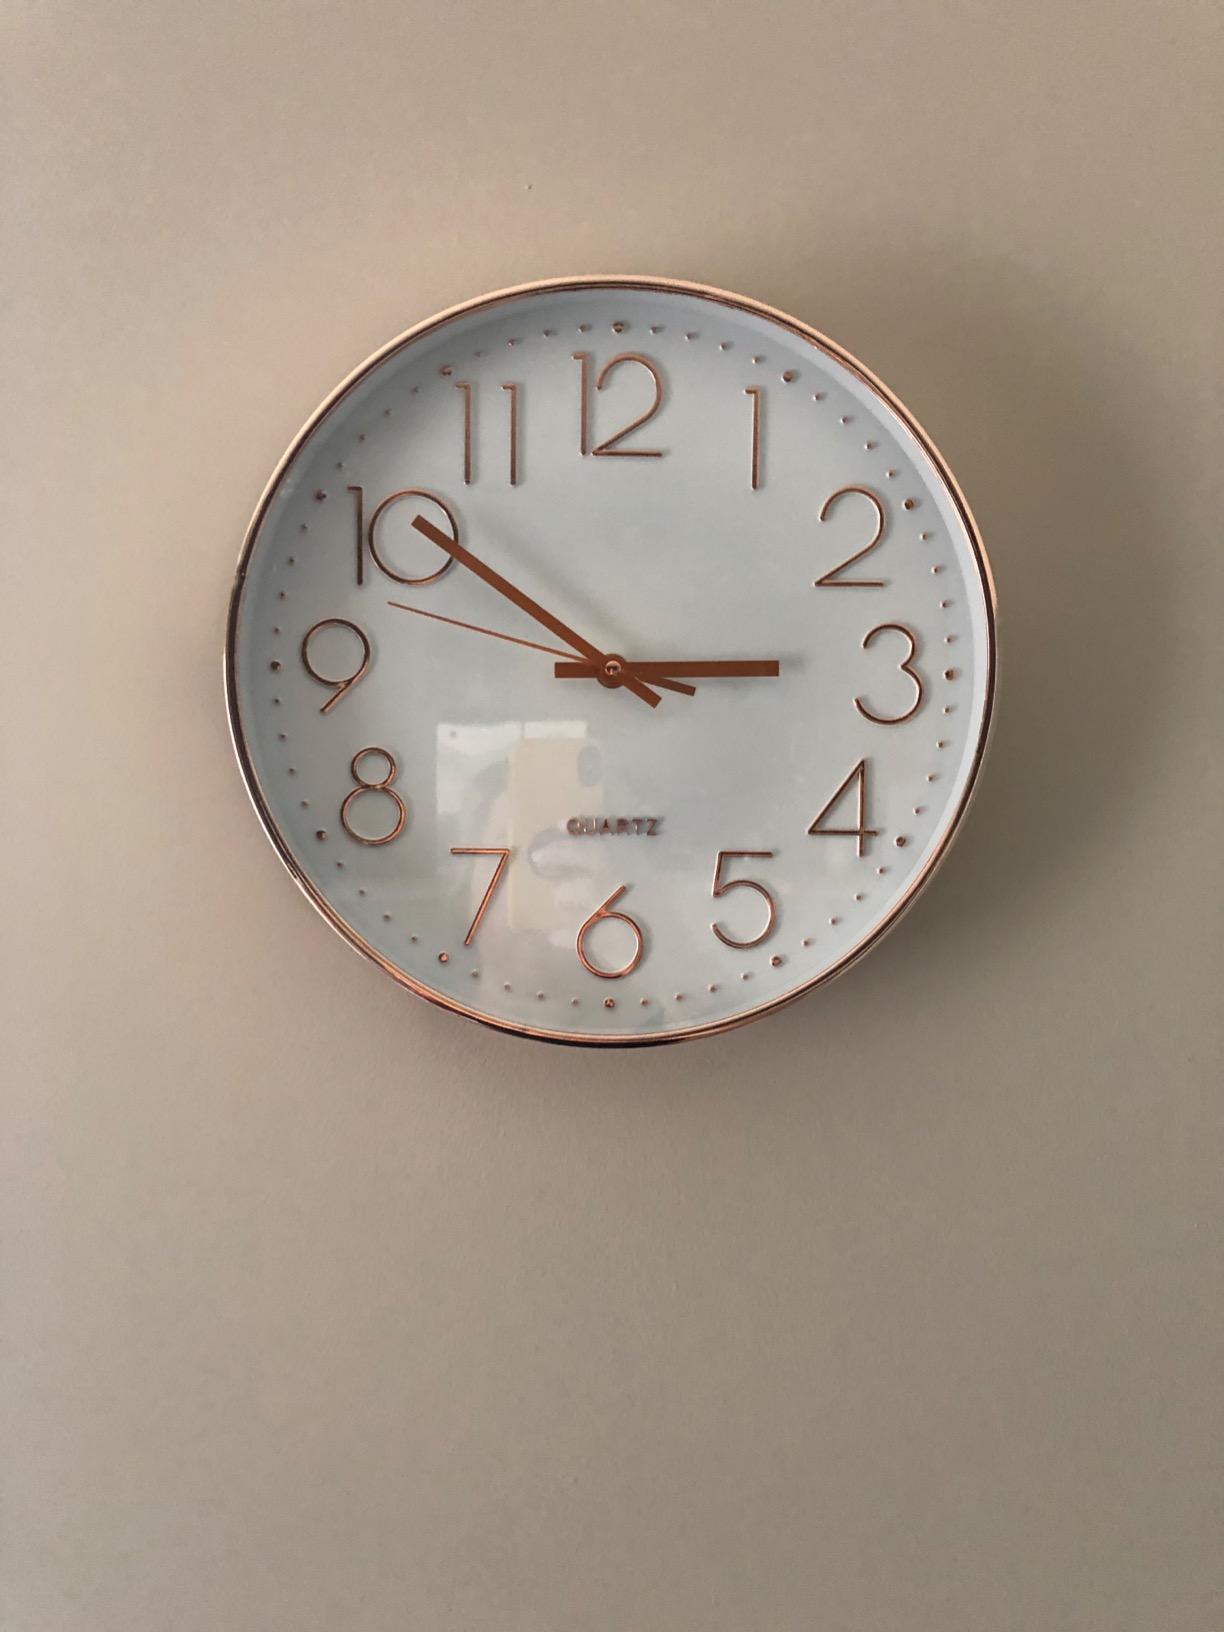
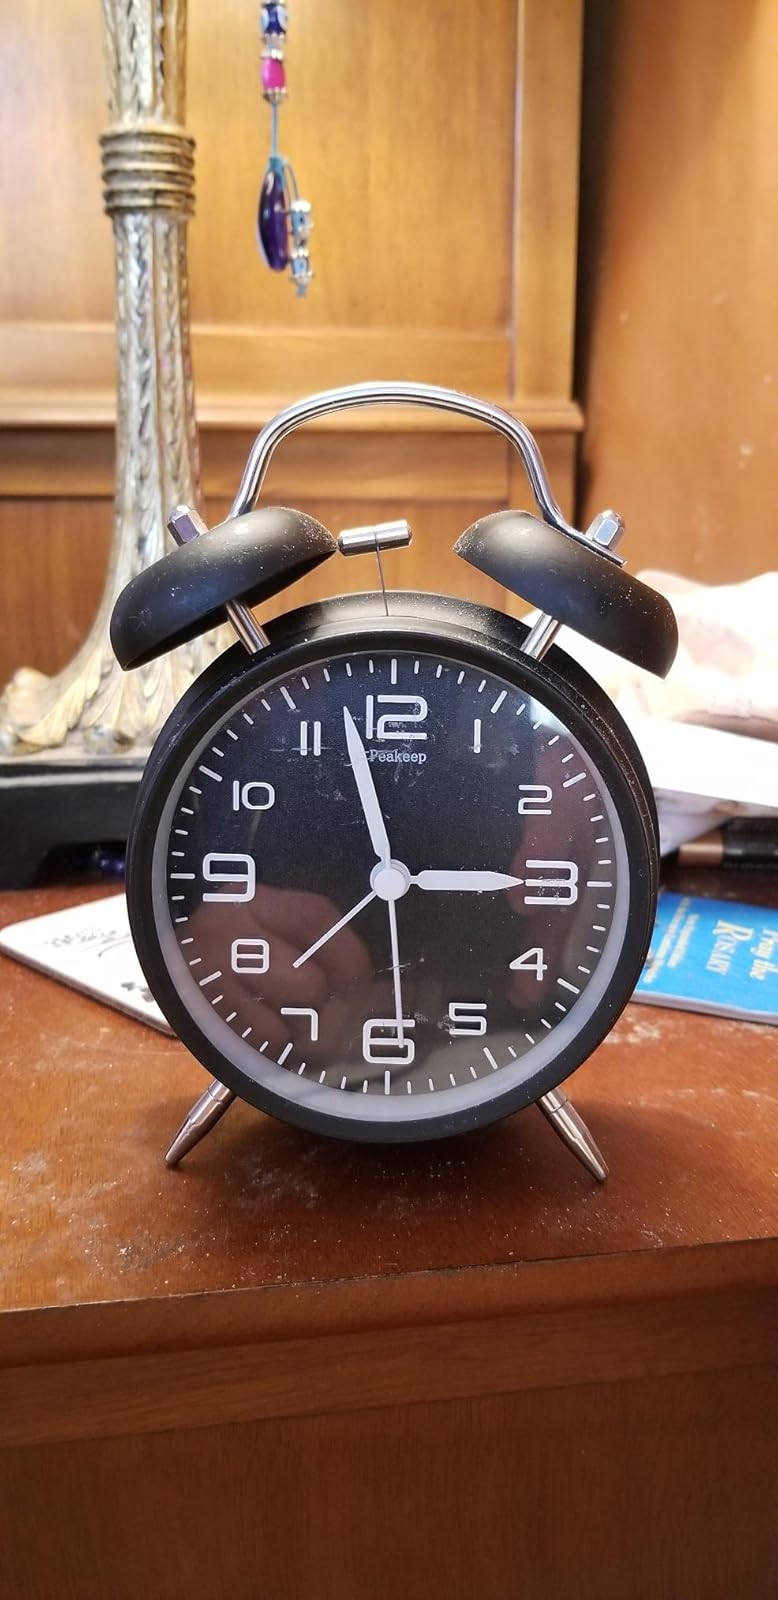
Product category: clock
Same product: no